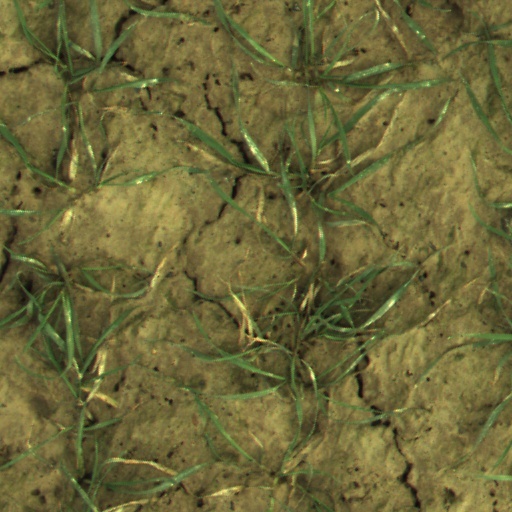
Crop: wheat